Ostsiedlung

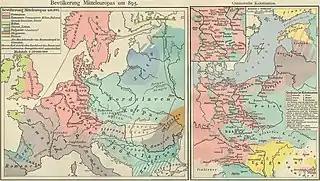
German eastward expansion 895–1400

The Slavic population (Sorbs), who lived east of the Elbe, primarily built log houses, which had proven suitable for the regional climates and wood was plentiful in the continental regions. The German settlers, mainly from Franconia and Thuringia, who advanced into the area in the 13th century, brought with them the half-timbering style, which was already known to the Germanic peoples, as a wood-saving, solid and stable construction method, that allowed multi-storey buildings. A combination of the two construction methods was difficult because the horizontally stacked wood of the log room expands differently in height than the vertical posts of the framework. The result was the new type of half-timbered house with a timber frame around the ground floor block, capable to support a second floor, which was made of half-timber.